Gouri Ghosh

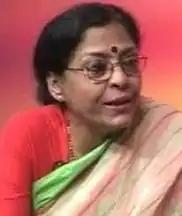

Gouri Ghosh was a noted elocutionist of West Bengal. She had rendered her voice to several milestone albums in Bengali recitation. Known for her work on Tagore poems, like "‘Karna Kunti Sangbad’", "‘Shesher Kabita’" and "‘Bisarjan’." Ghosh started off in the All India Radio as a selection-grade announcer and enthralled the audience for decades. Critically acclaimed for her pronunciation and voice, Ghosh's death marks the end of an era in Bengali recitation.